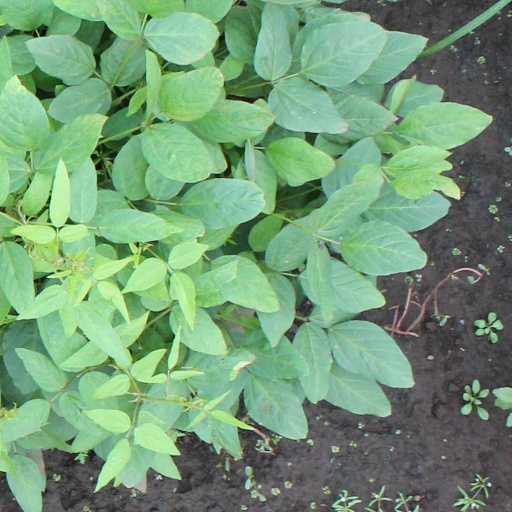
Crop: soybean